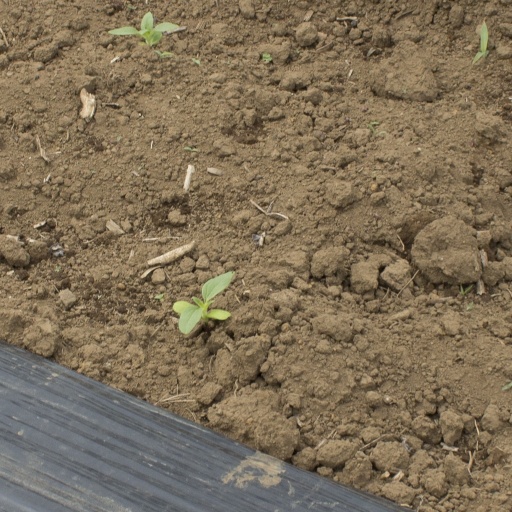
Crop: Jerusalem artichoke